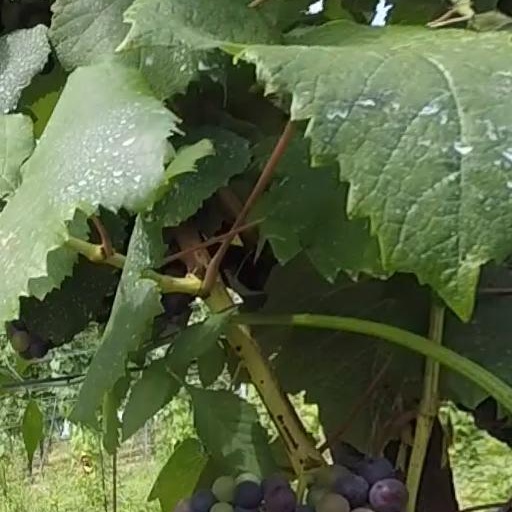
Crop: grape